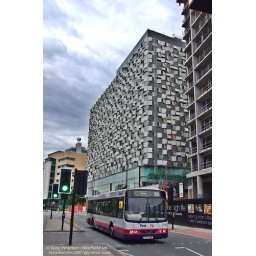
The wierd looking building is said to be a car park in the centre of the city.Taken 13th Aug 2008.